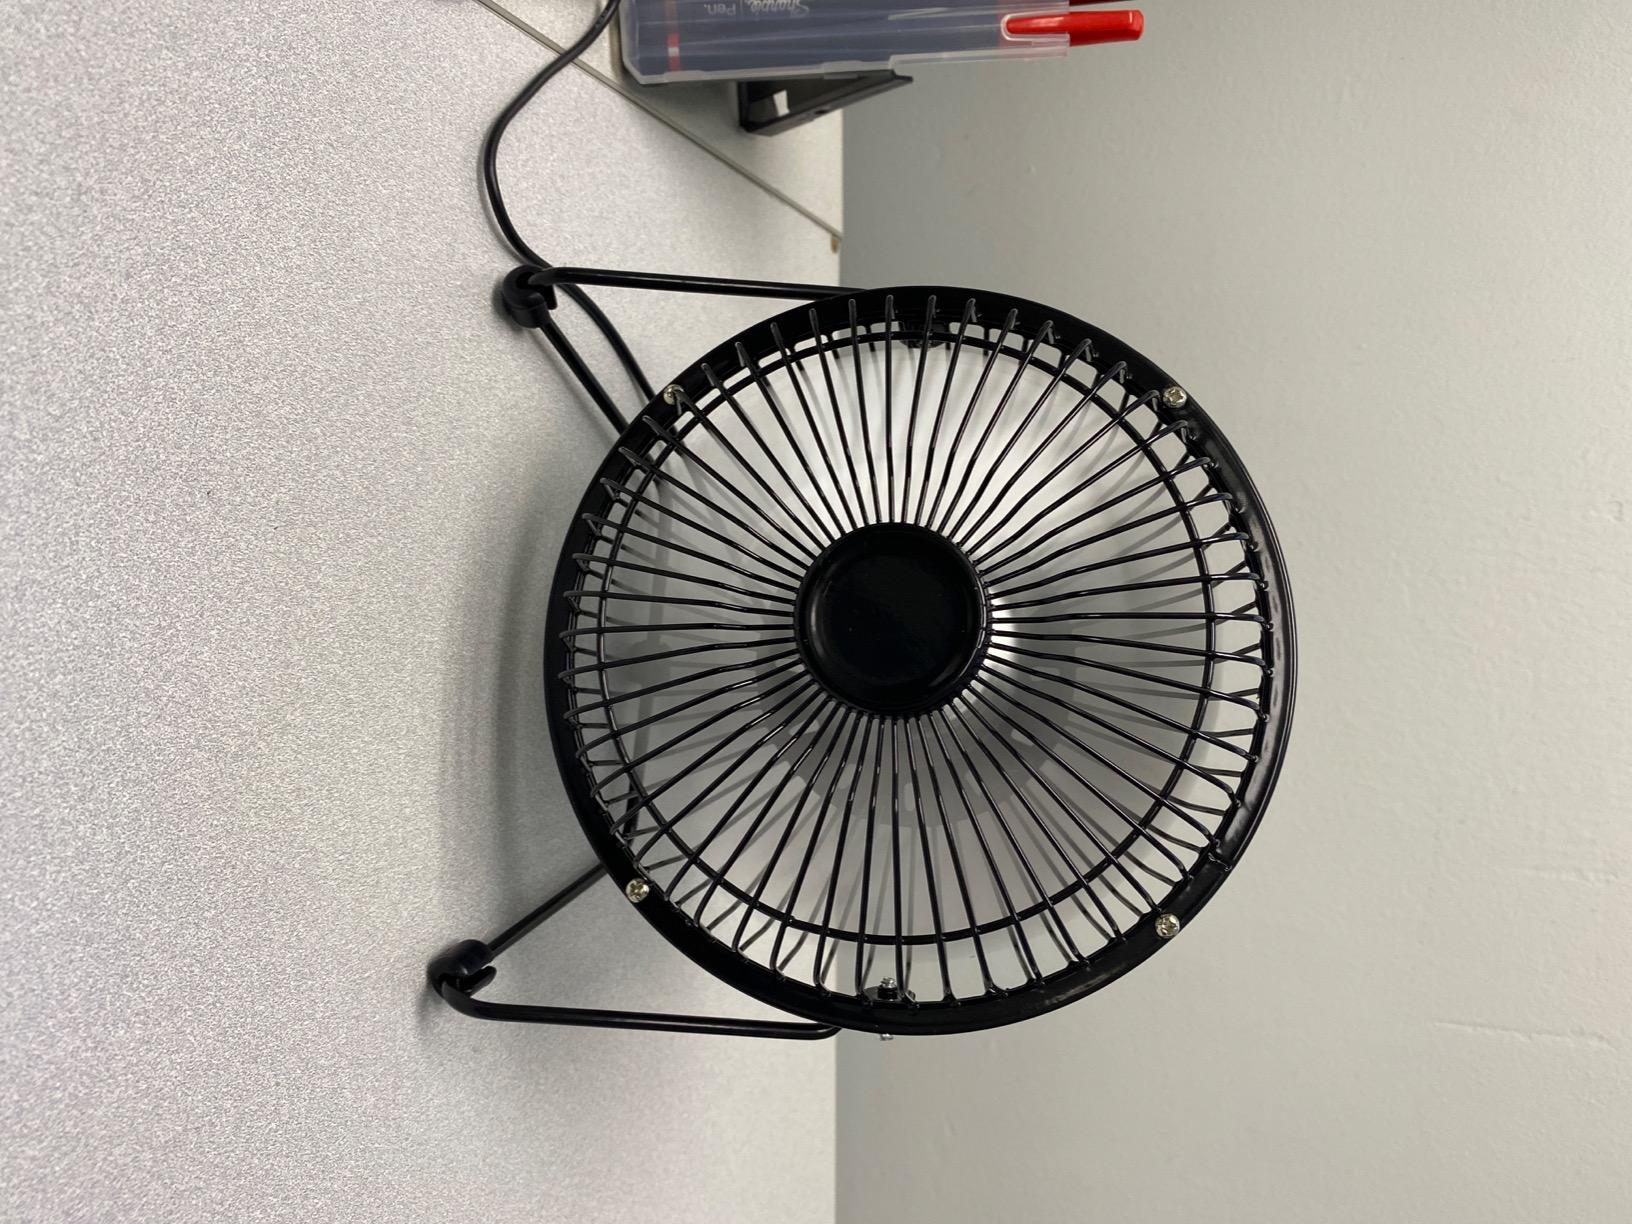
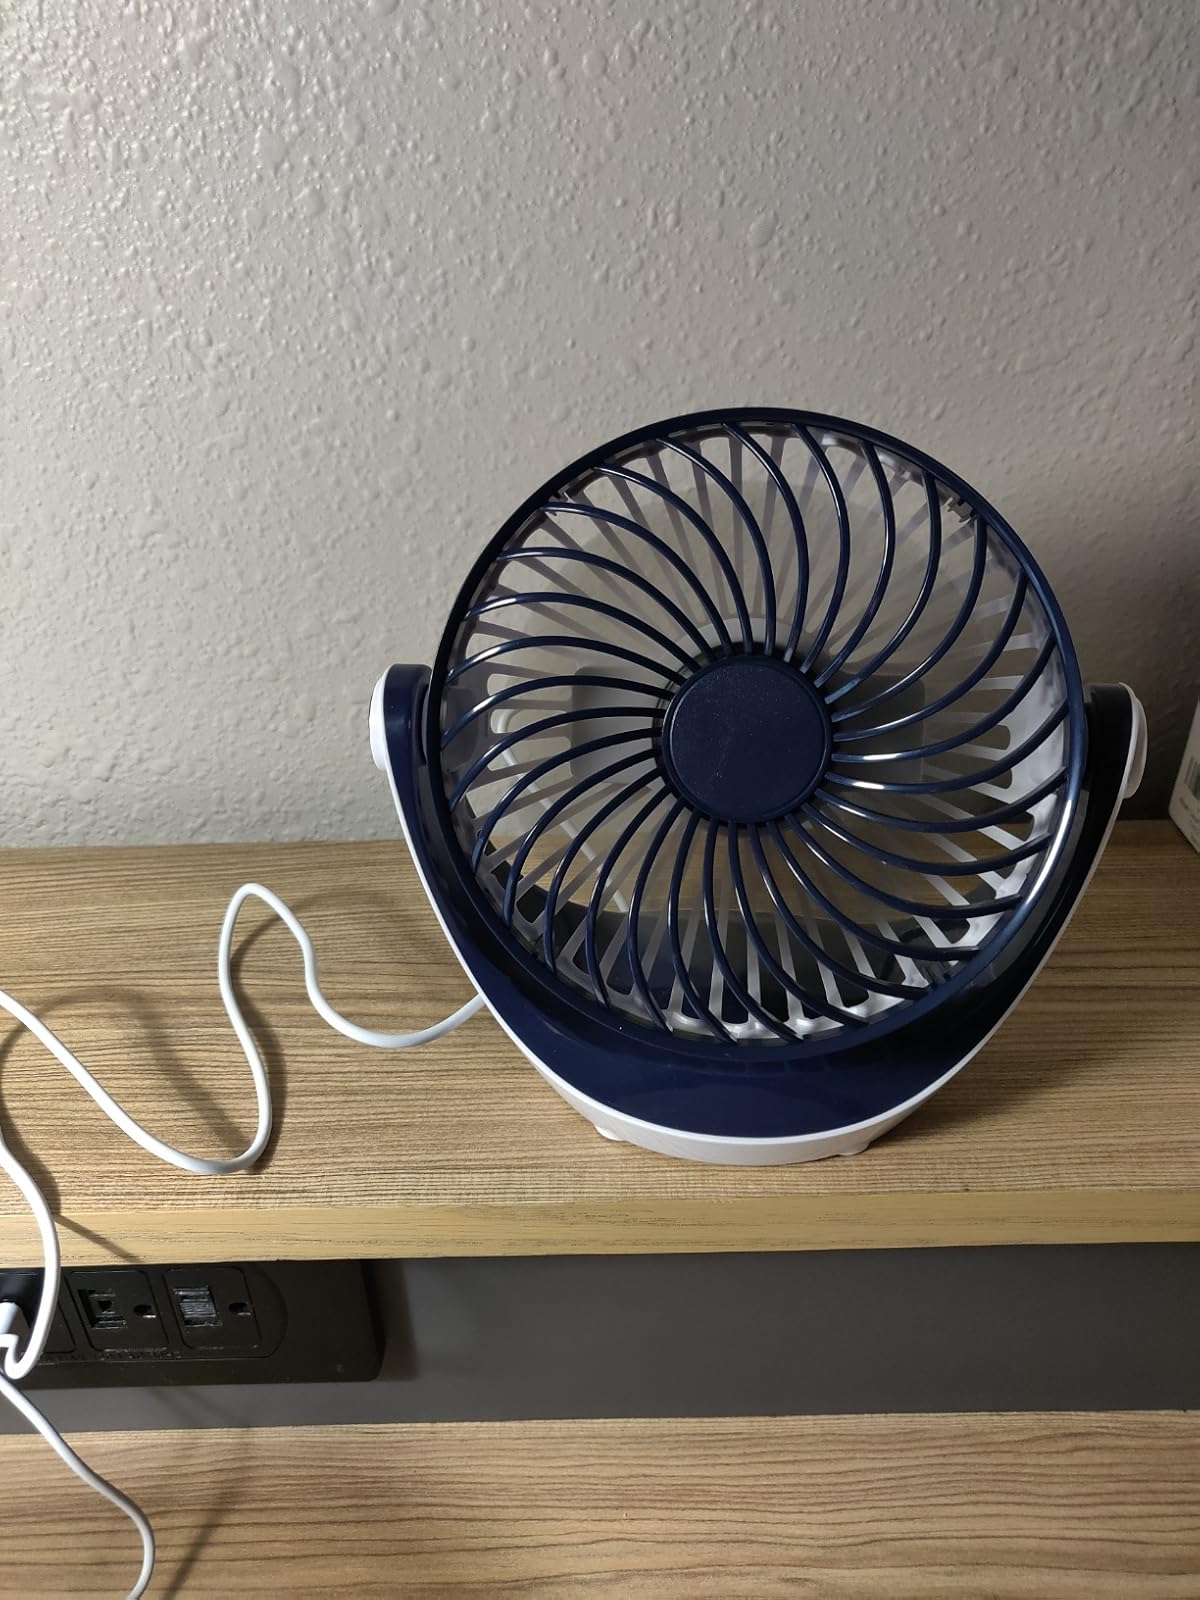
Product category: fan
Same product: no